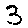
Label: 3